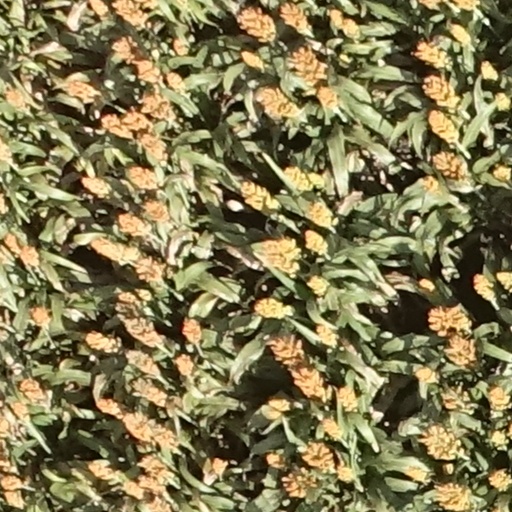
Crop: sorghum